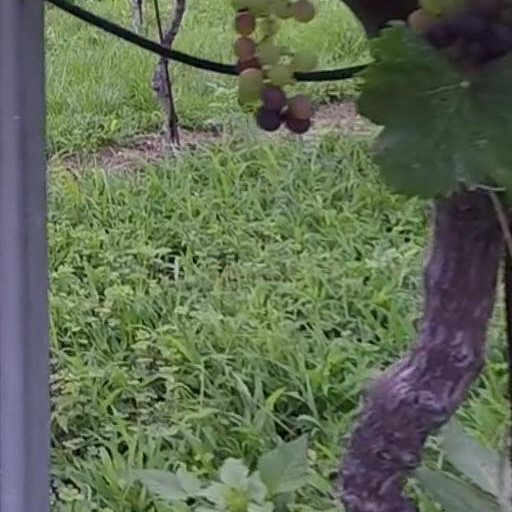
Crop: grape